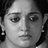
Emotion: sad